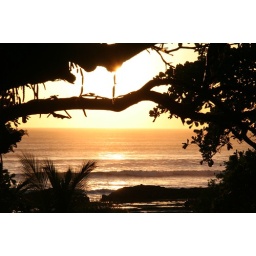
This is the sunset from our beach house in Pochomil